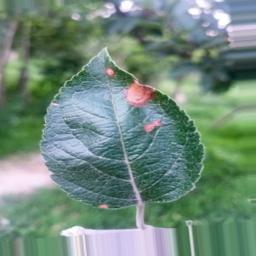
Label: Alternaria